History of the Montreal Canadiens

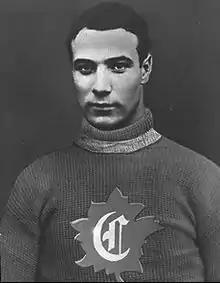
Half-length view of an ice hockey player in his late twenties. He has short black hair and a serious look. He is wearing a sweater with the letter C surrounded by a maple leaf on the chest.

The Canadiens played their first game on January 5, 1910, coached by Jack Laviolette. Before a sellout crowd of 3,000, they defeated Cobalt 7–6 in overtime. The victory was erased from the history books shortly after, as the CHA collapsed after only two weeks of play, and the NHA chose to restart the season after absorbing the CHA's Ottawa Senators and the Montreal Shamrocks. The Canadiens' first game of the new season was played January 19, a 9–4 loss to the Renfrew Creamery Kings. They lost three more games before finally recording their first victory of the new season on February 7, when they defeated the Haileybury Hockey Club by a score of 9–7. They won only two of their 12 games that season, and finished last in the eight-team league.